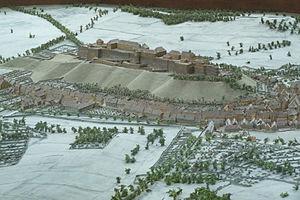
Citadelle de Bitche
La citadelle se situe dans la commune française de Bitche et le département de la Moselle. Chef-d'œuvre de l'art militaire, la citadelle est le plus important site historique du Pays de Bitche.